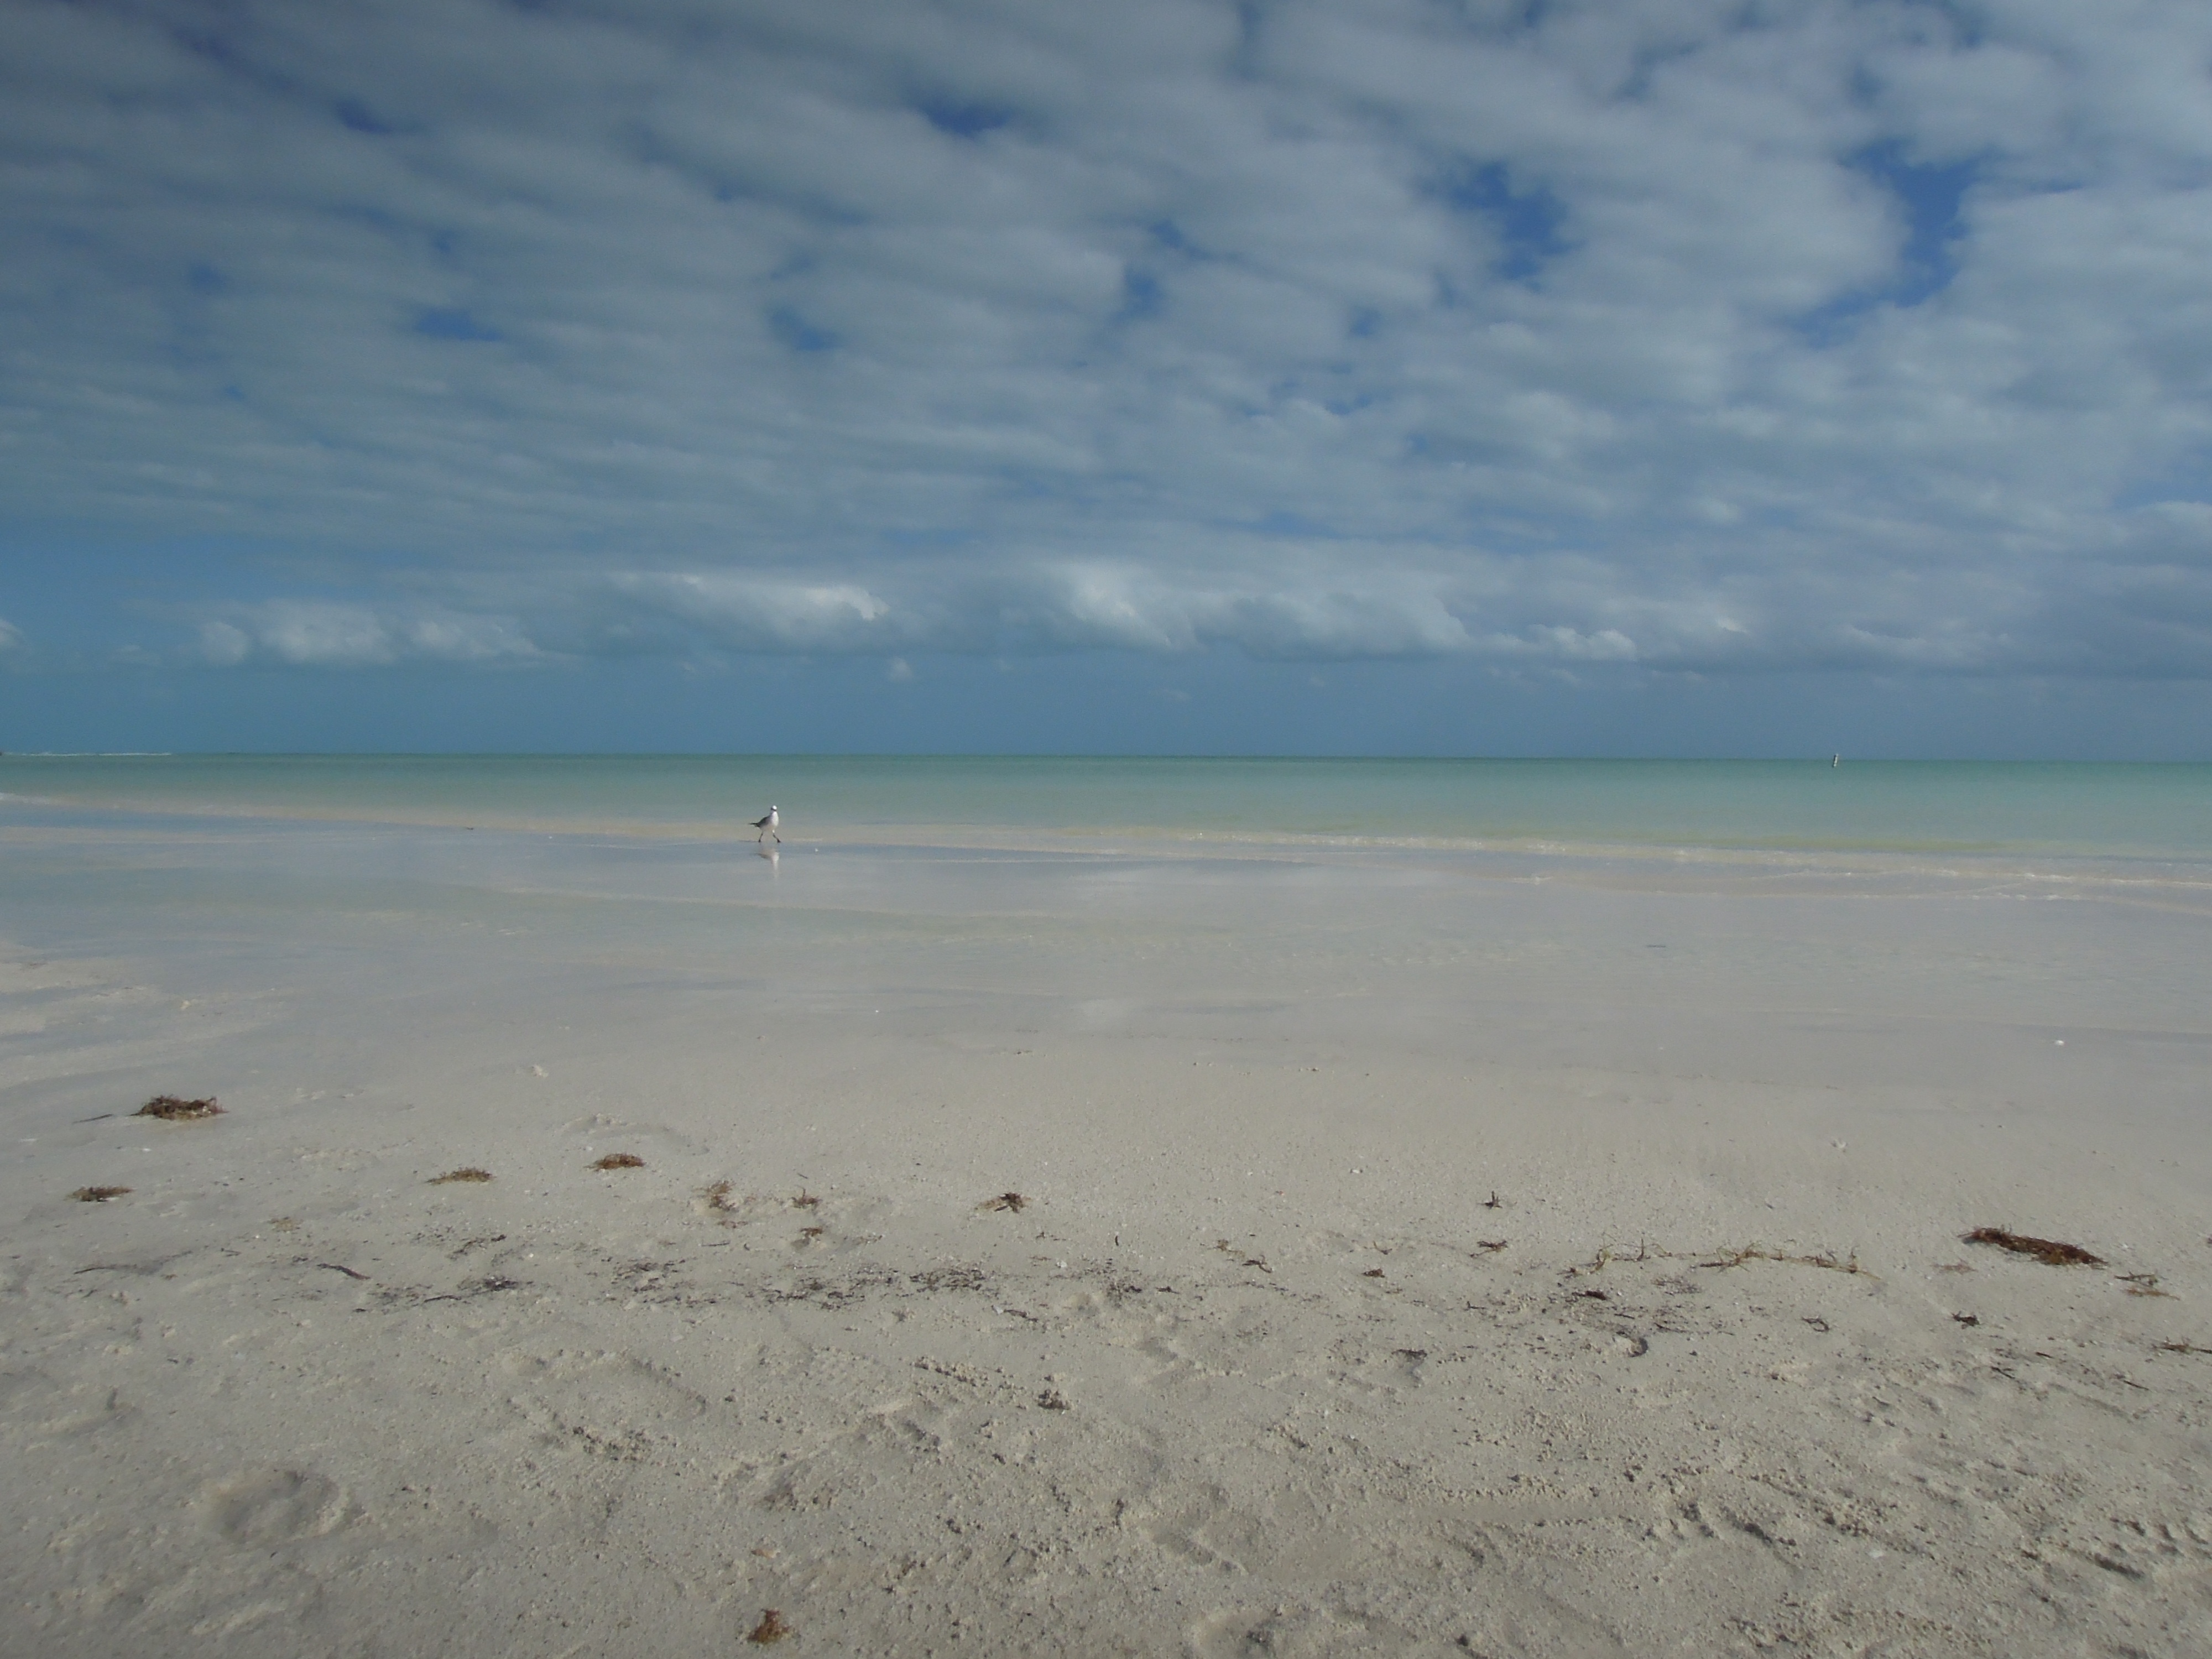
beach, sea, coast, sand, ocean, horizon, cloud, shore, wave, bay, material, body of water, habitat, mudflat, natural environment, wind wave